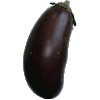
Label: Eggplant 1